Symbols of the United States Senate

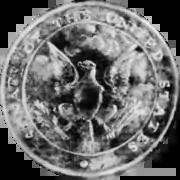
Seal used from 1798 to 1804

The seal is depicted in a stained glass window in the United States Capitol. There are four grand staircases in the building, and all four stairwells contain a large stained glass window, each with a different design. One of these windows, on the Senate side of the Capitol, originally depicted an eagle with a shield and flags of the United States but it was accidentally destroyed in the 1960s. The window was initially filled in with frosted glass, but was later replaced with a colorful design depicting the senate seal. The window is also visible from the office on the other side (room S-210, currently the majority whip's office). An image of this window served as the theme of the Senate's web page from about 2002 to 2006.